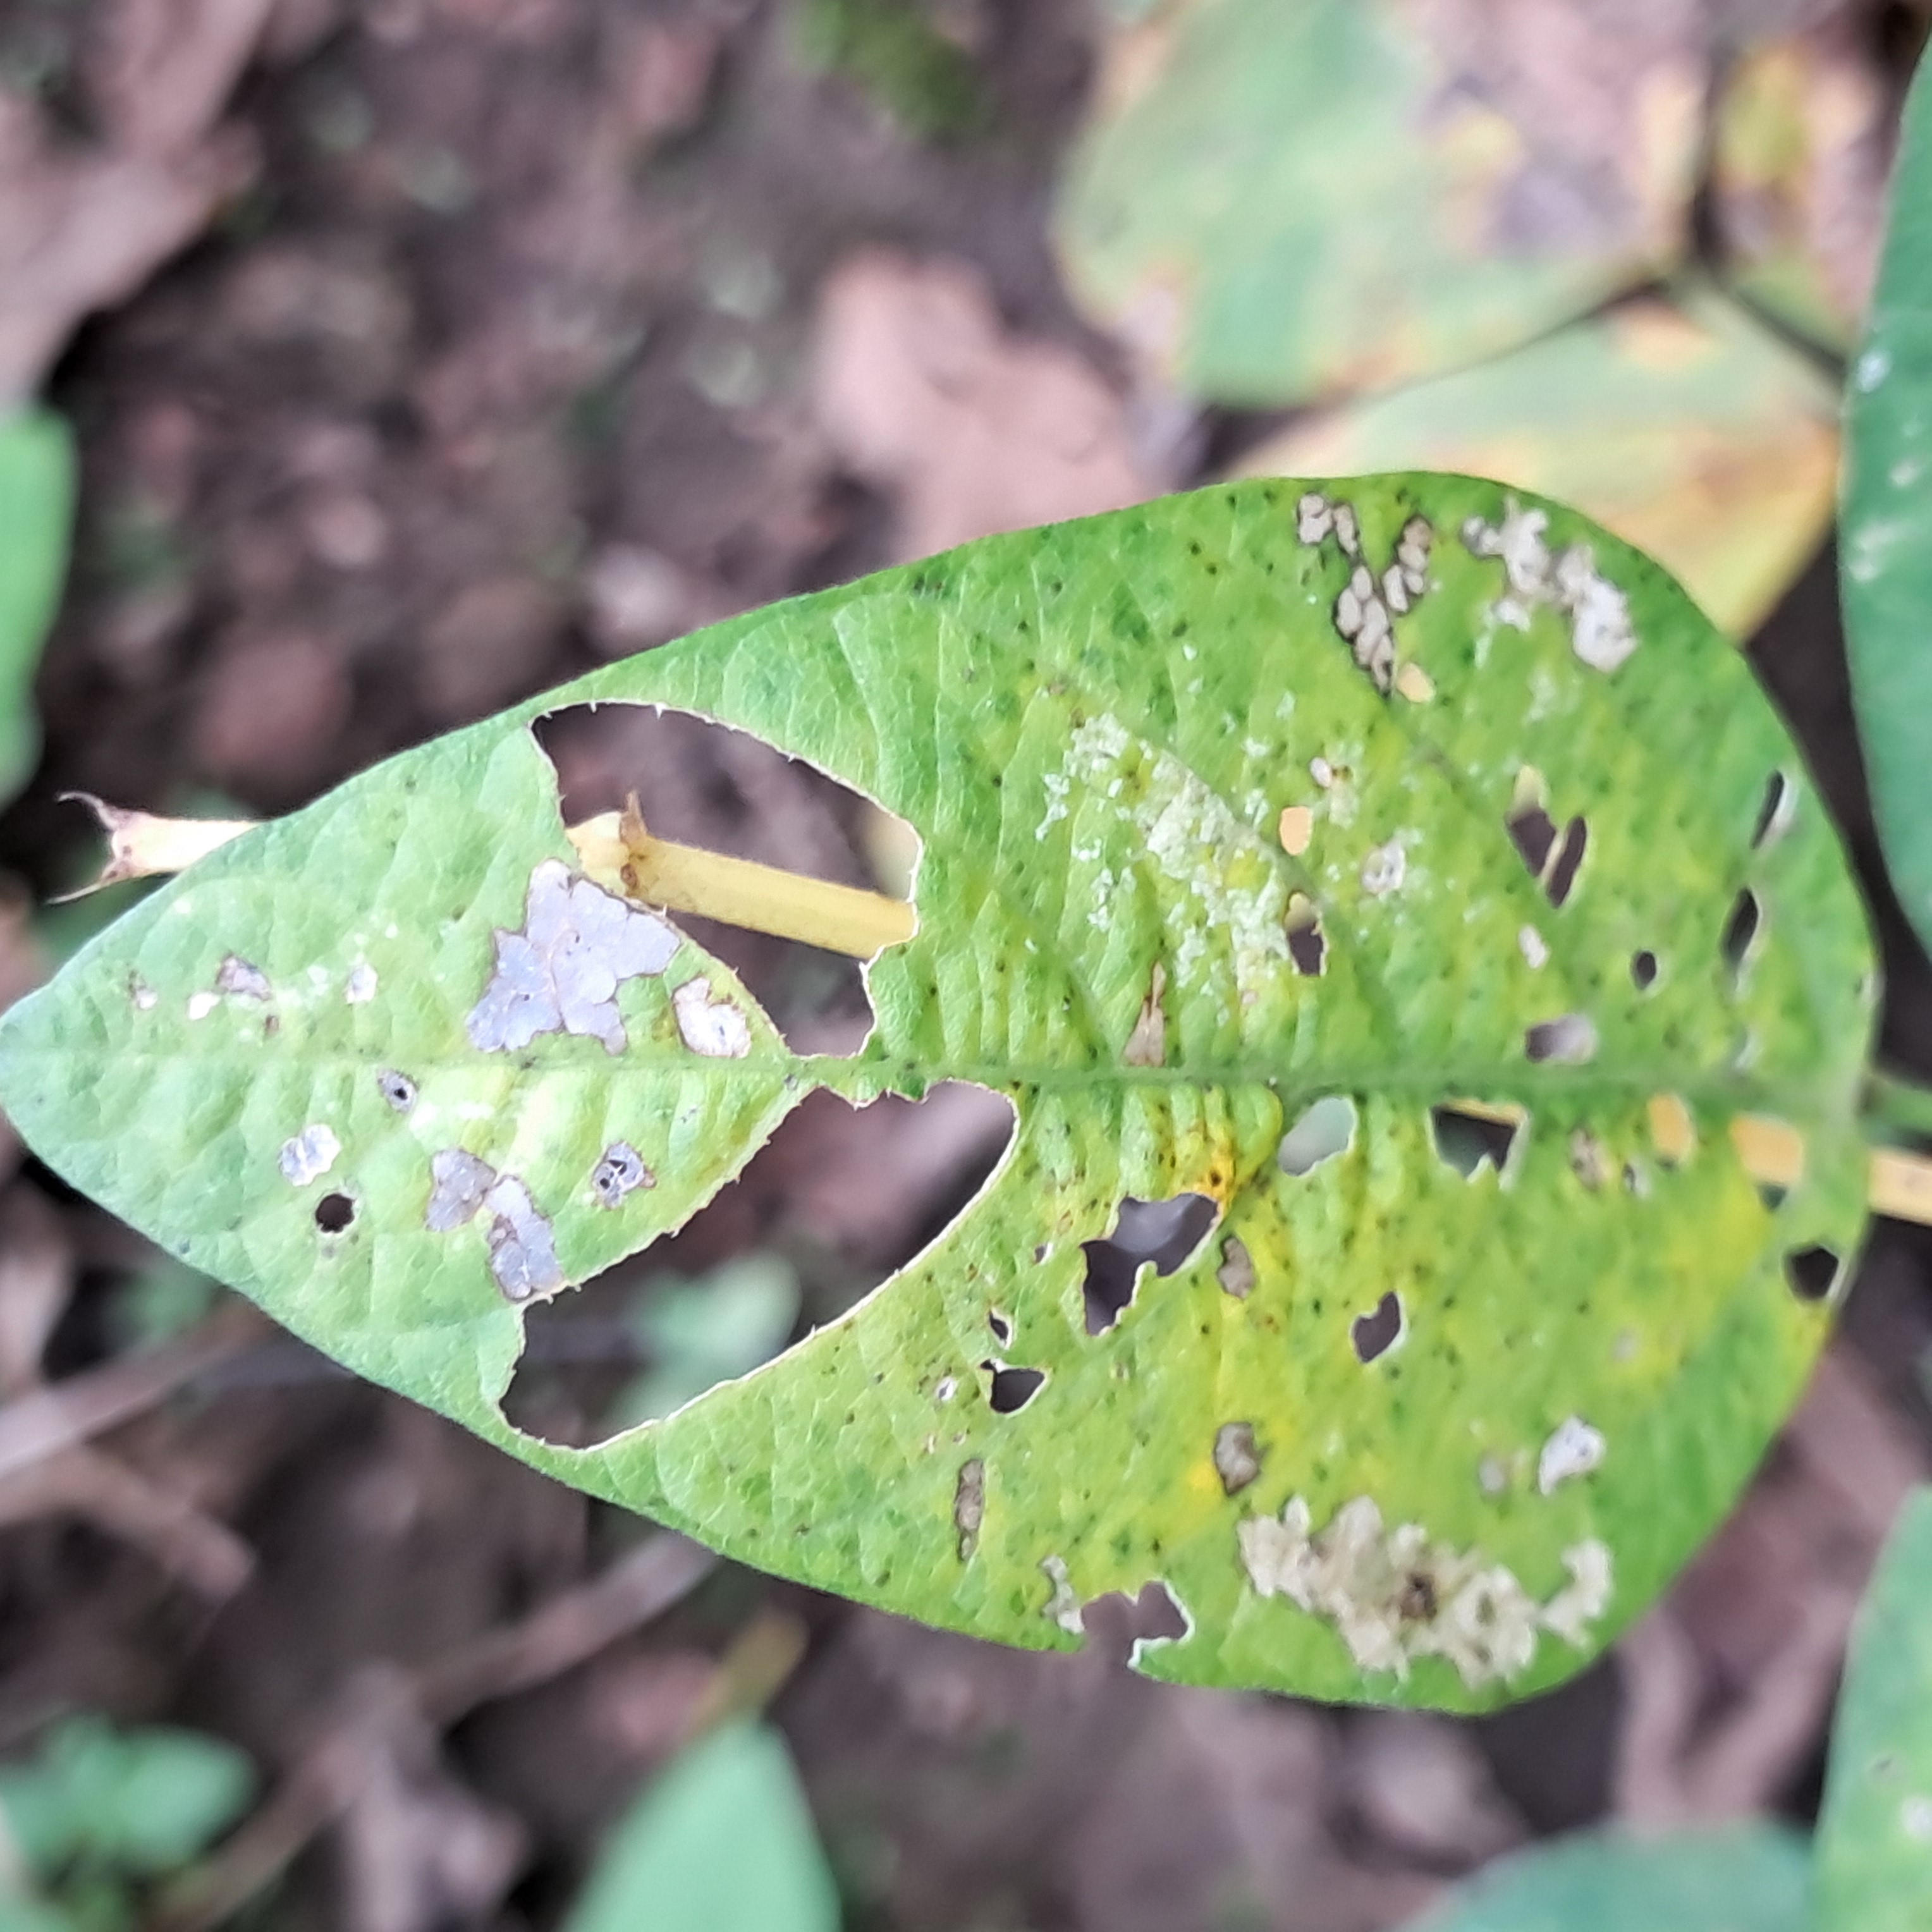
Label: Caterpillar_Semilooper_Pest